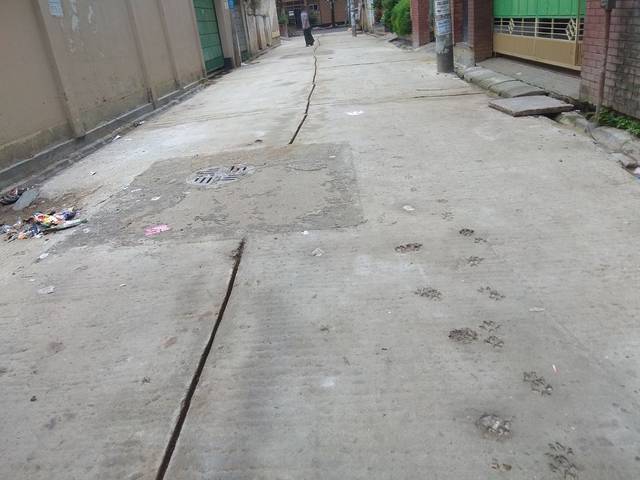
Region: Bangladesh
Coordinates: 23.803, 90.356